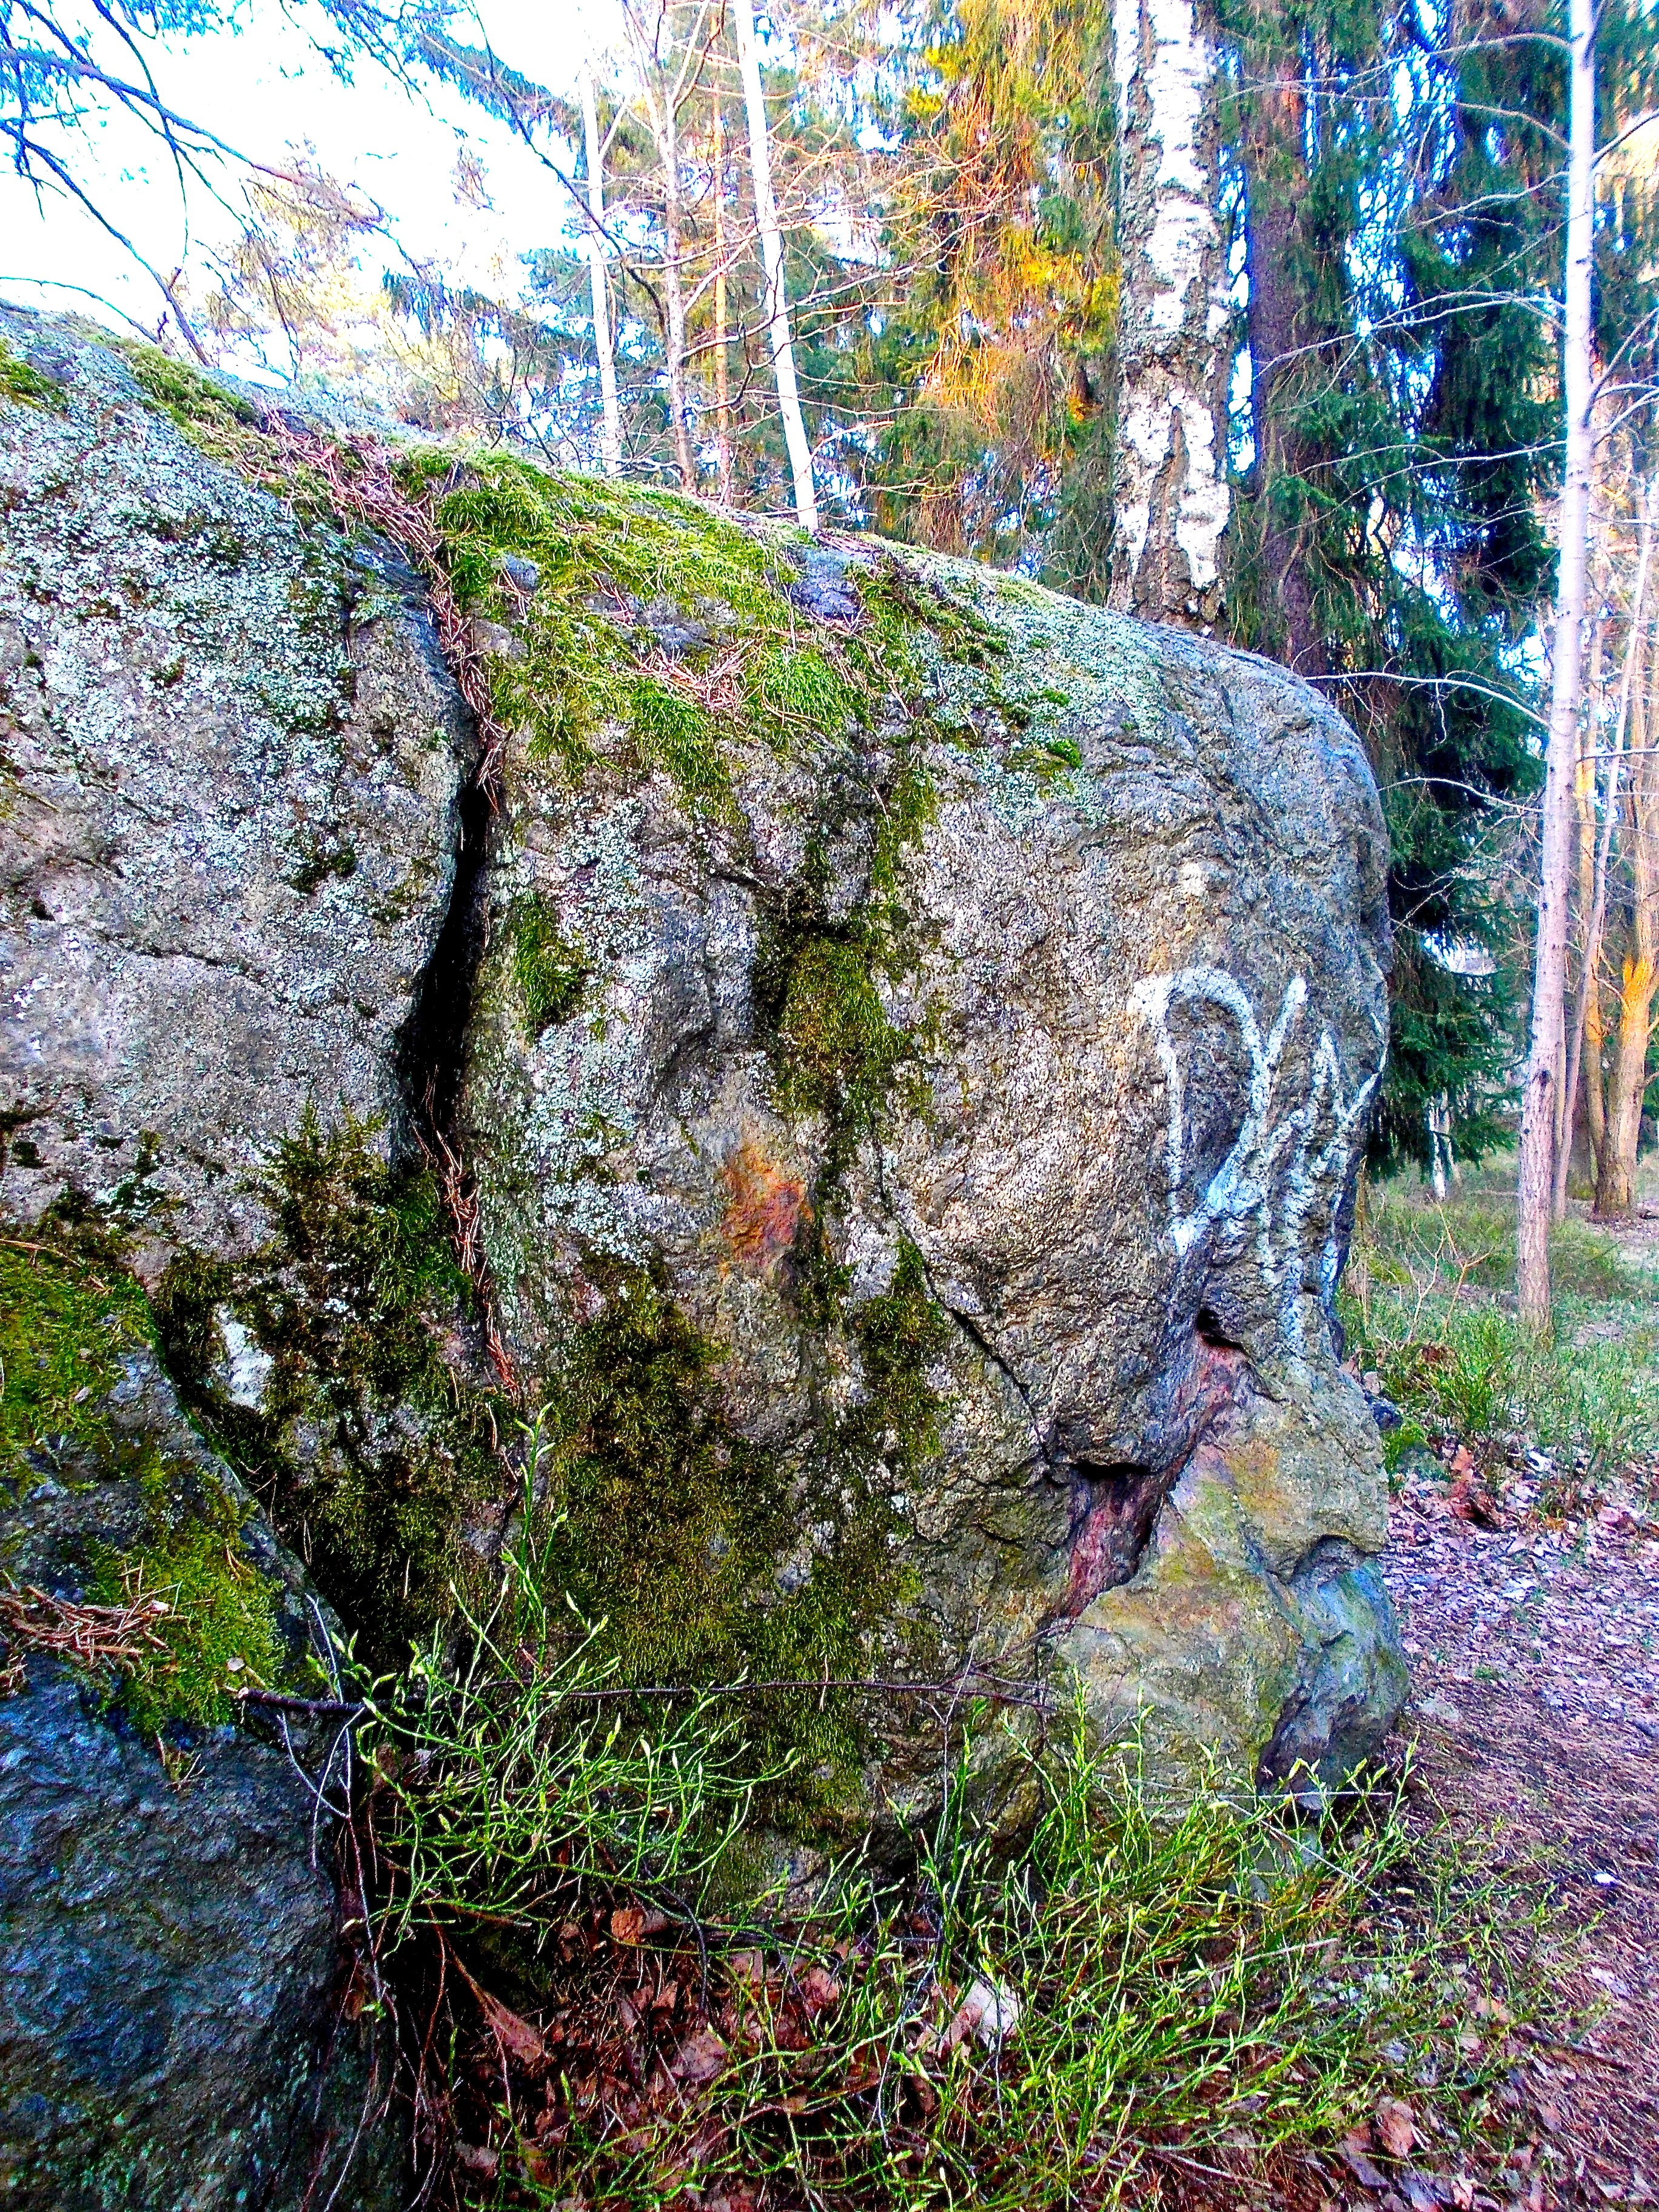
tree, nature, forest, rock, plant, trail, leaf, flower, wall, stone, autumn, garden, material, children, geology, shrub, boulder, woodland, crying, enchanted, woody plant, ossified